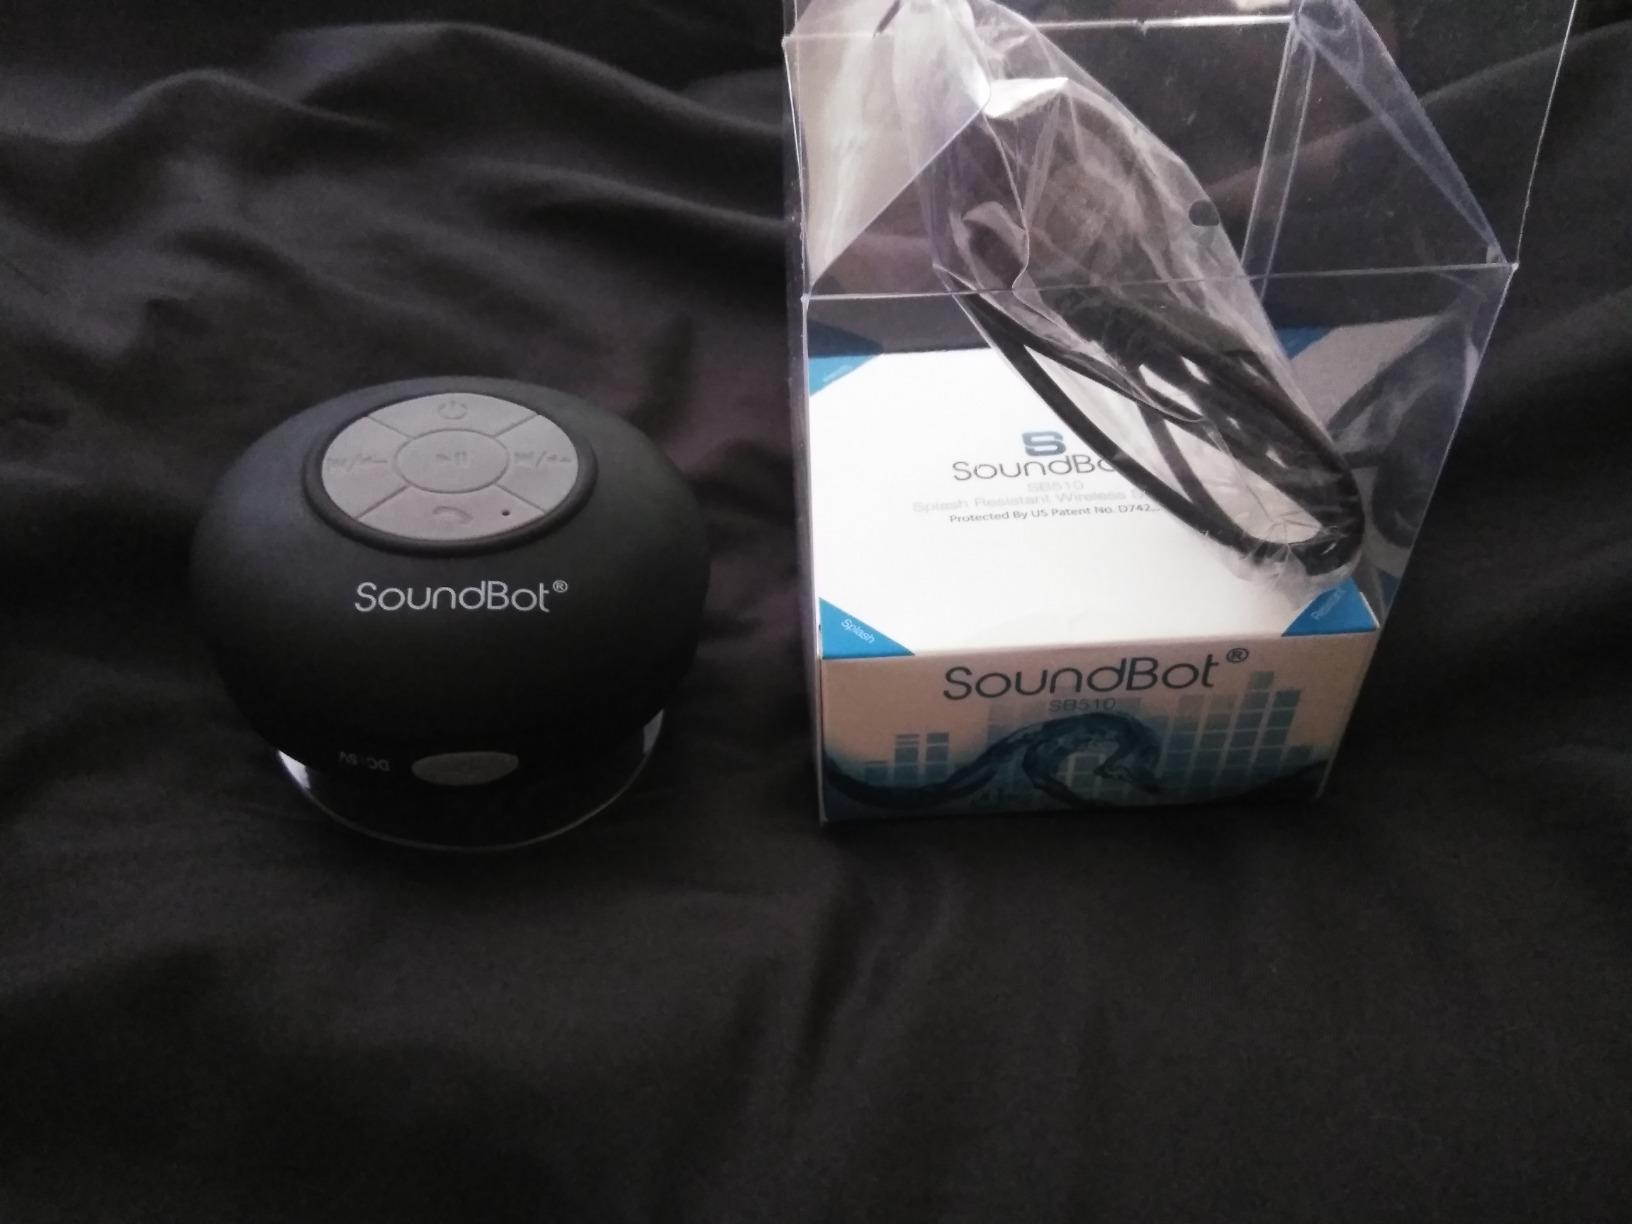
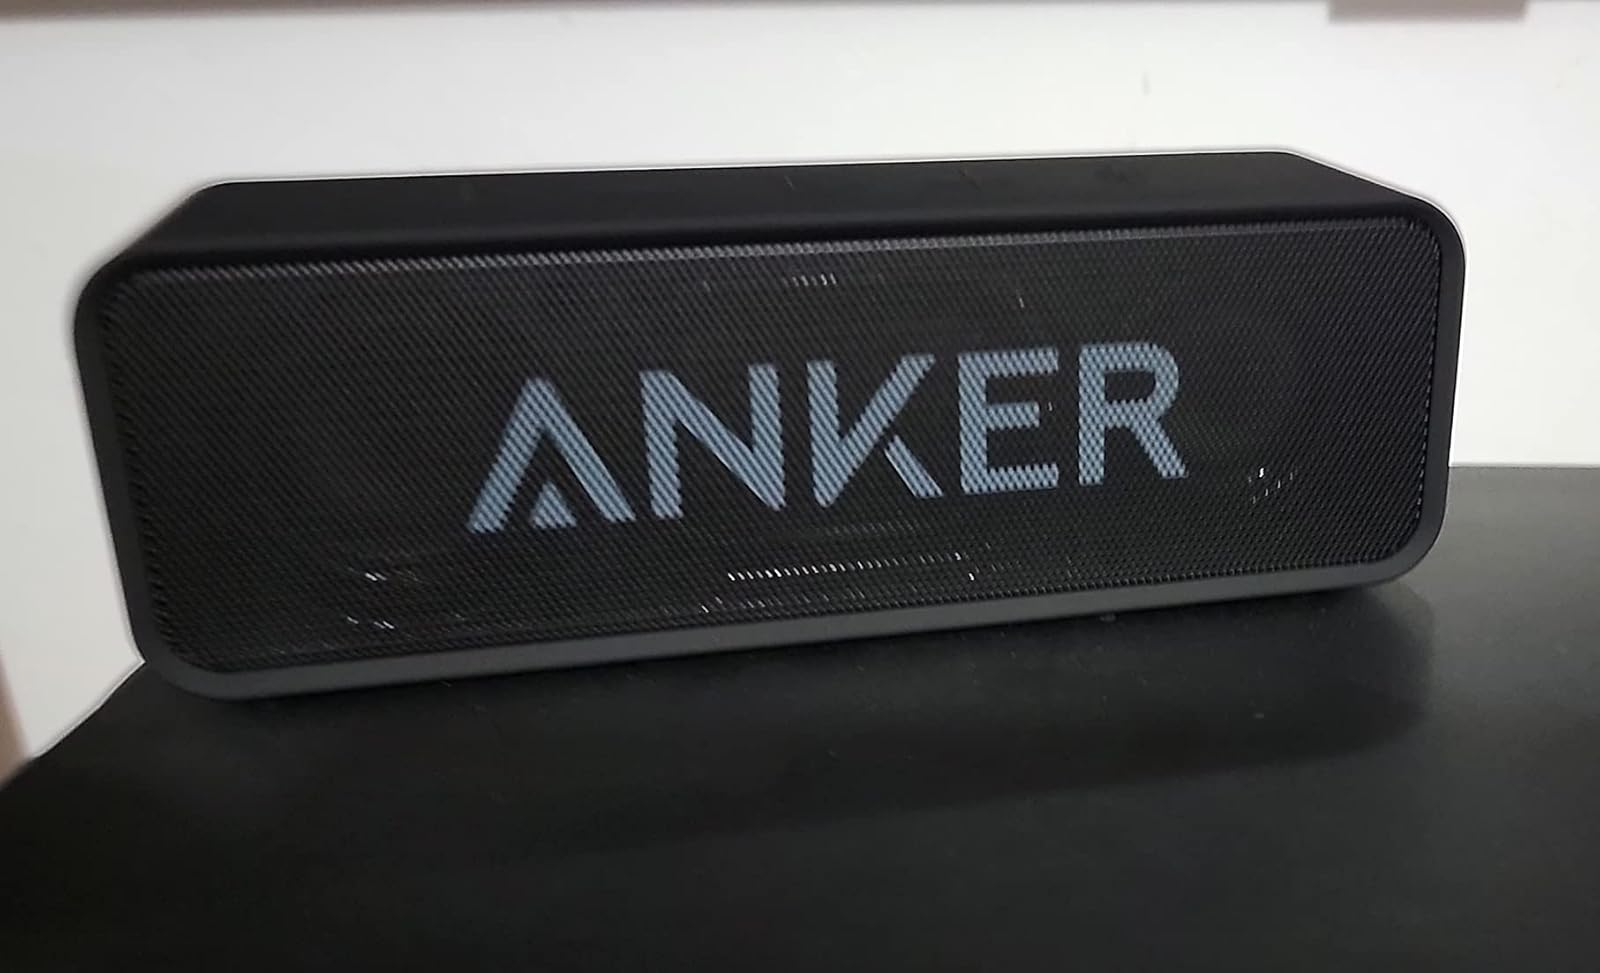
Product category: speaker
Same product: no